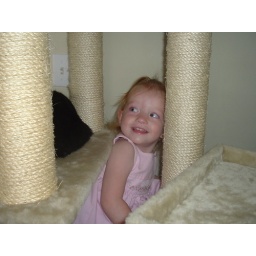
Gwen in the cat tree